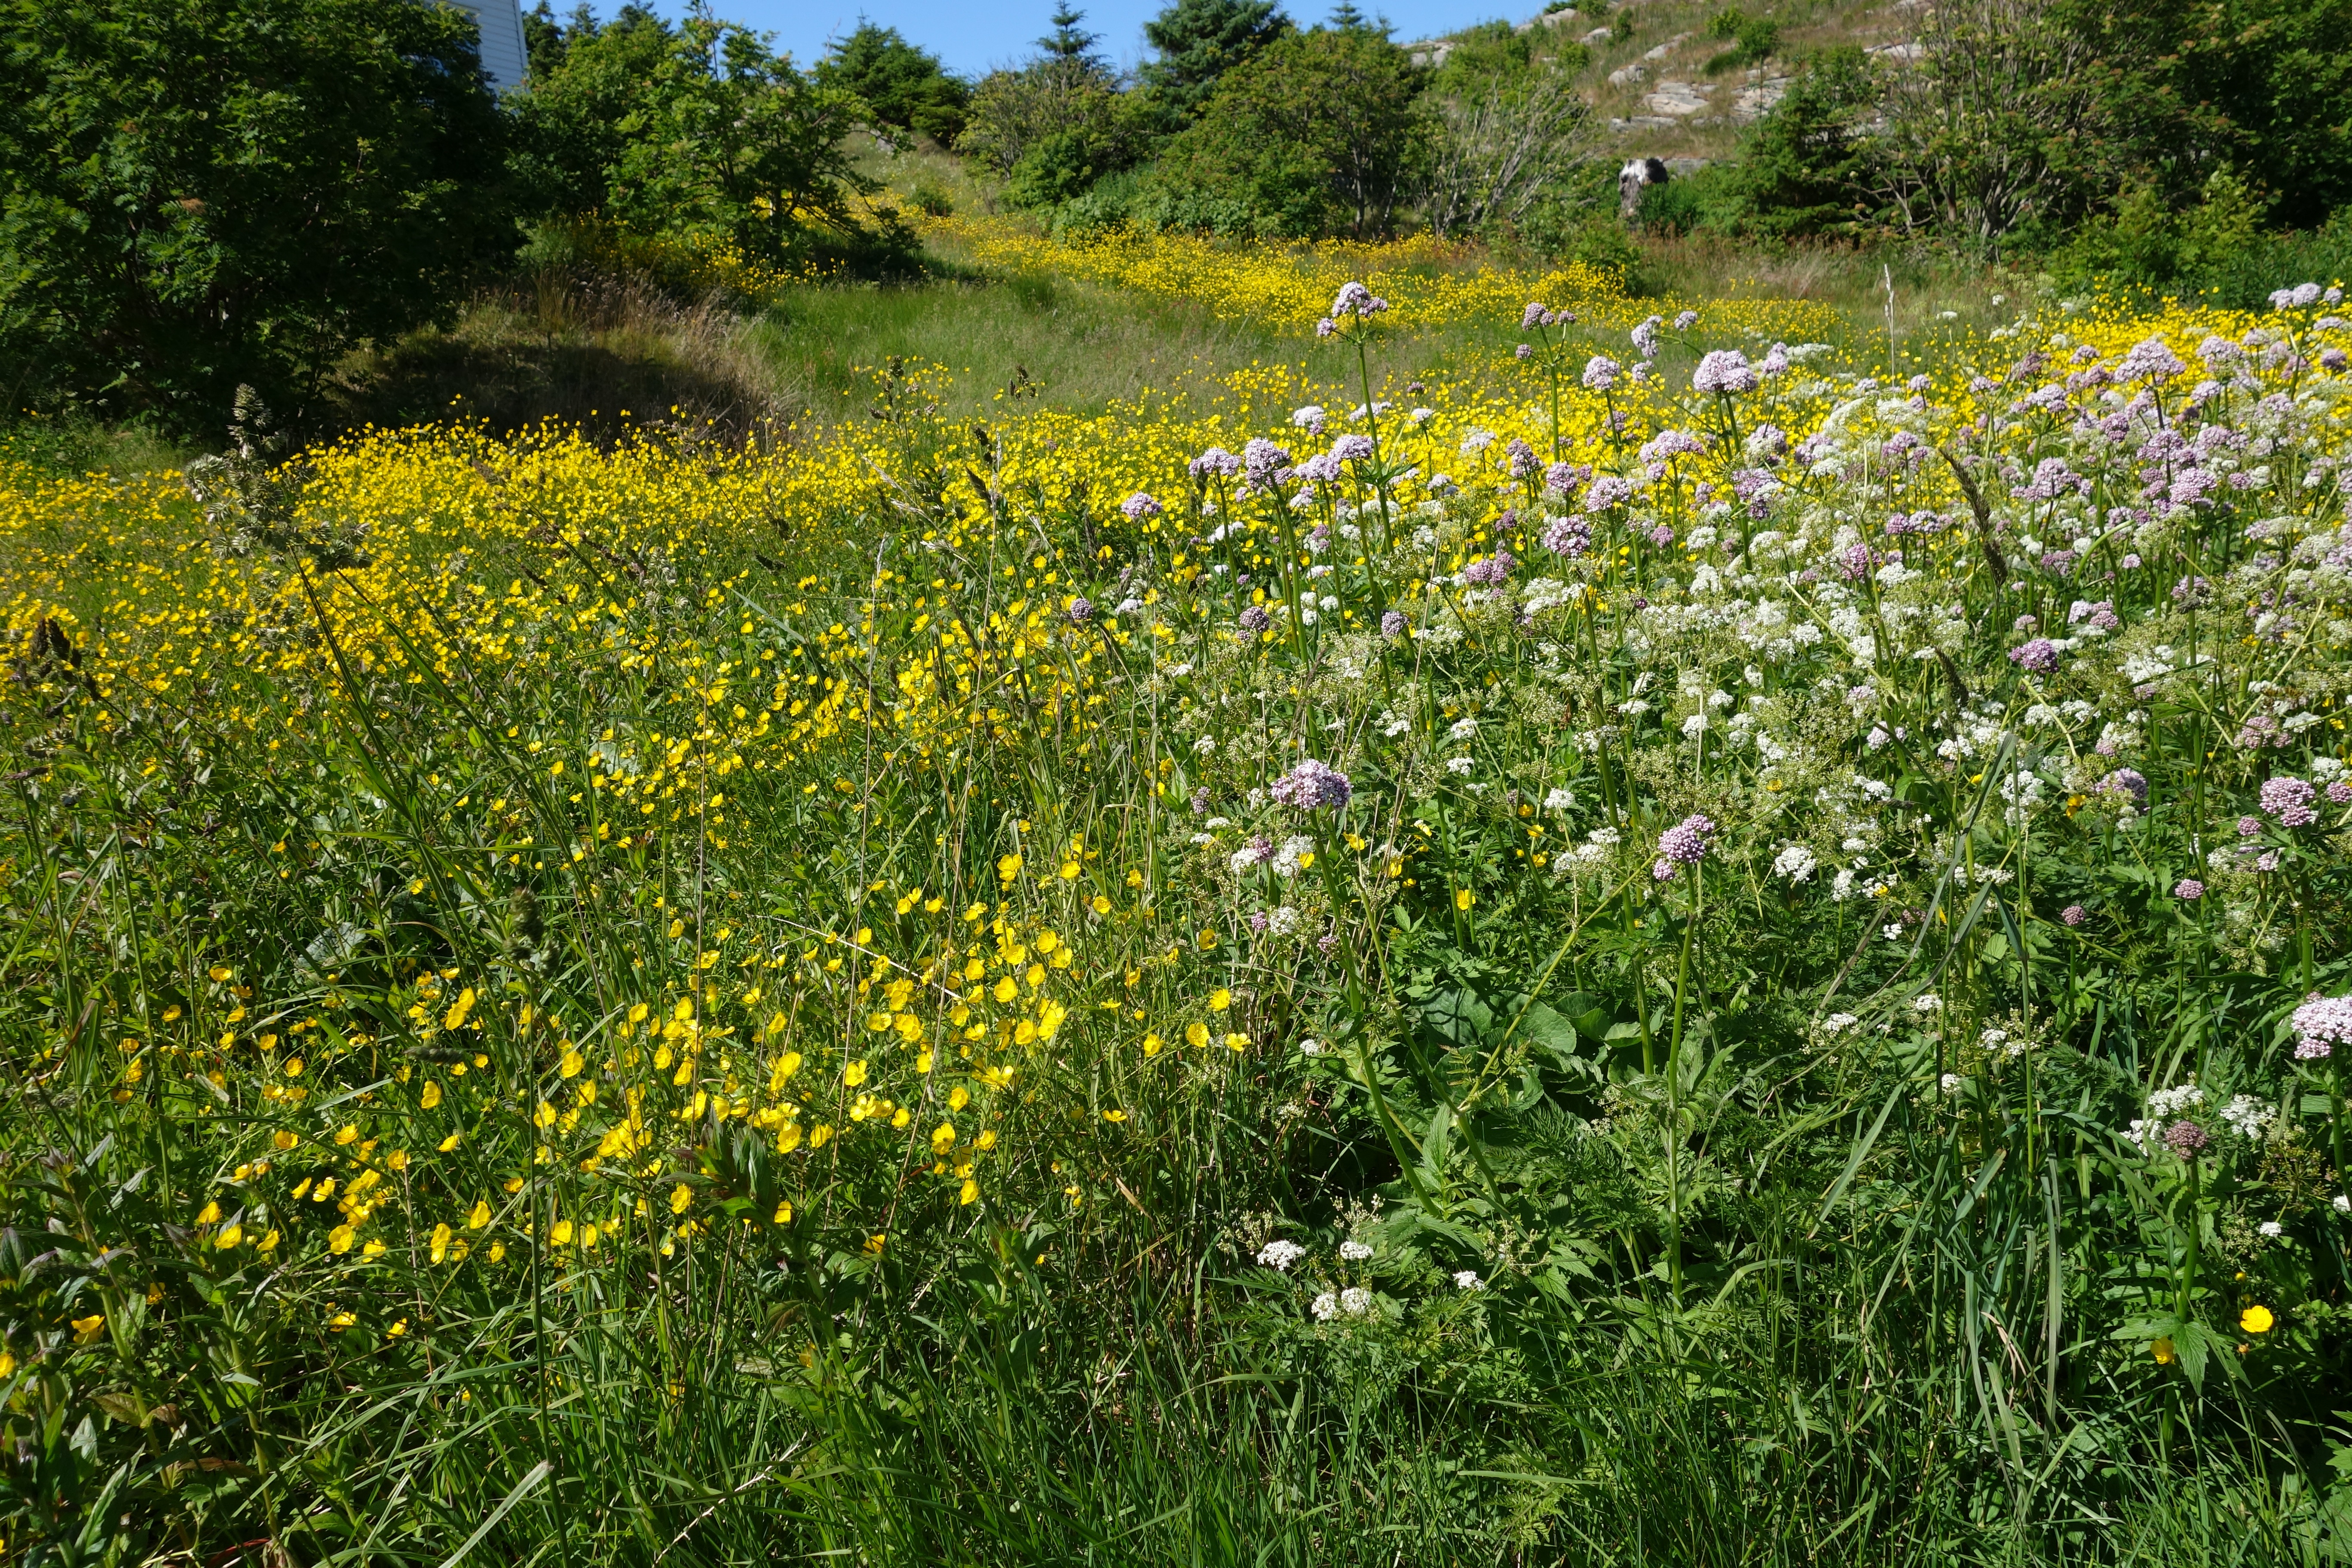
grass, plant, field, lawn, meadow, prairie, flower, summer, pasture, yellow, flora, wildflower, grassland, vegetation, woodland, habitat, the nature of the, ecosystem, norway, flowering plant, daisy family, natural environment, land plant